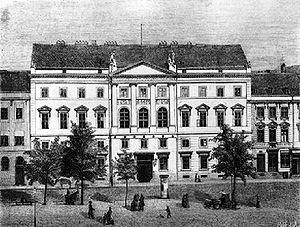
Le Palais Hardenberg est un ancien bâtiment de Berlin, situé dans la Leipziger Straße au numéro 75. Il était également sur la Dönhoffplatz. Il porte le nom du chancelier prussien Von Hardenberg qui y vécut et y travailla. Ses 100 ans d'histoire sont assez mouvementés.
Le Zollverein, littéralement « union douanière allemande » est une union douanière et commerciale entre États allemands dont l'acte fondateur est signé le 22 mars 1833 et qui entre en fonction le 1ᵉʳ janvier 1834.
Le Zollparlament, littéralement parlement douanier, s´était réuni entre 1868 à 1870 pour tenter de réformer la Zollverein, l'union douanière allemande.
La Chambre des représentants de Prusse, était la chambre basse du parlement prussien qui est bicaméral. Elle est mise en place le 5 décembre 1848 sous le nom de seconde chambre par la nouvelle constitution prussienne de Frédéric-Guillaume IV. Cette assemblée était élue en utilisant le système des trois classes. La chambre disparaît en 1918 après la Première Guerre mondiale.
L'unification de l'Allemagne sous la forme d'un État-nation eut officiellement lieu le 18 janvier 1871 dans la galerie des Glaces du château de Versailles, en France. Les princes allemands s'y rassemblèrent après leur victoire lors de la guerre franco-prussienne pour proclamer Guillaume Iᵉʳ de Prusse empereur du nouvel Empire allemand. Cependant, le processus de rassemblement des populations germanophones d'Europe avait commencé depuis le début du siècle.